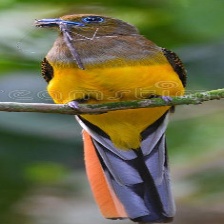
Species: ORANGE BREASTED TROGON
Scientific name: HARPACTES ORESKIOS